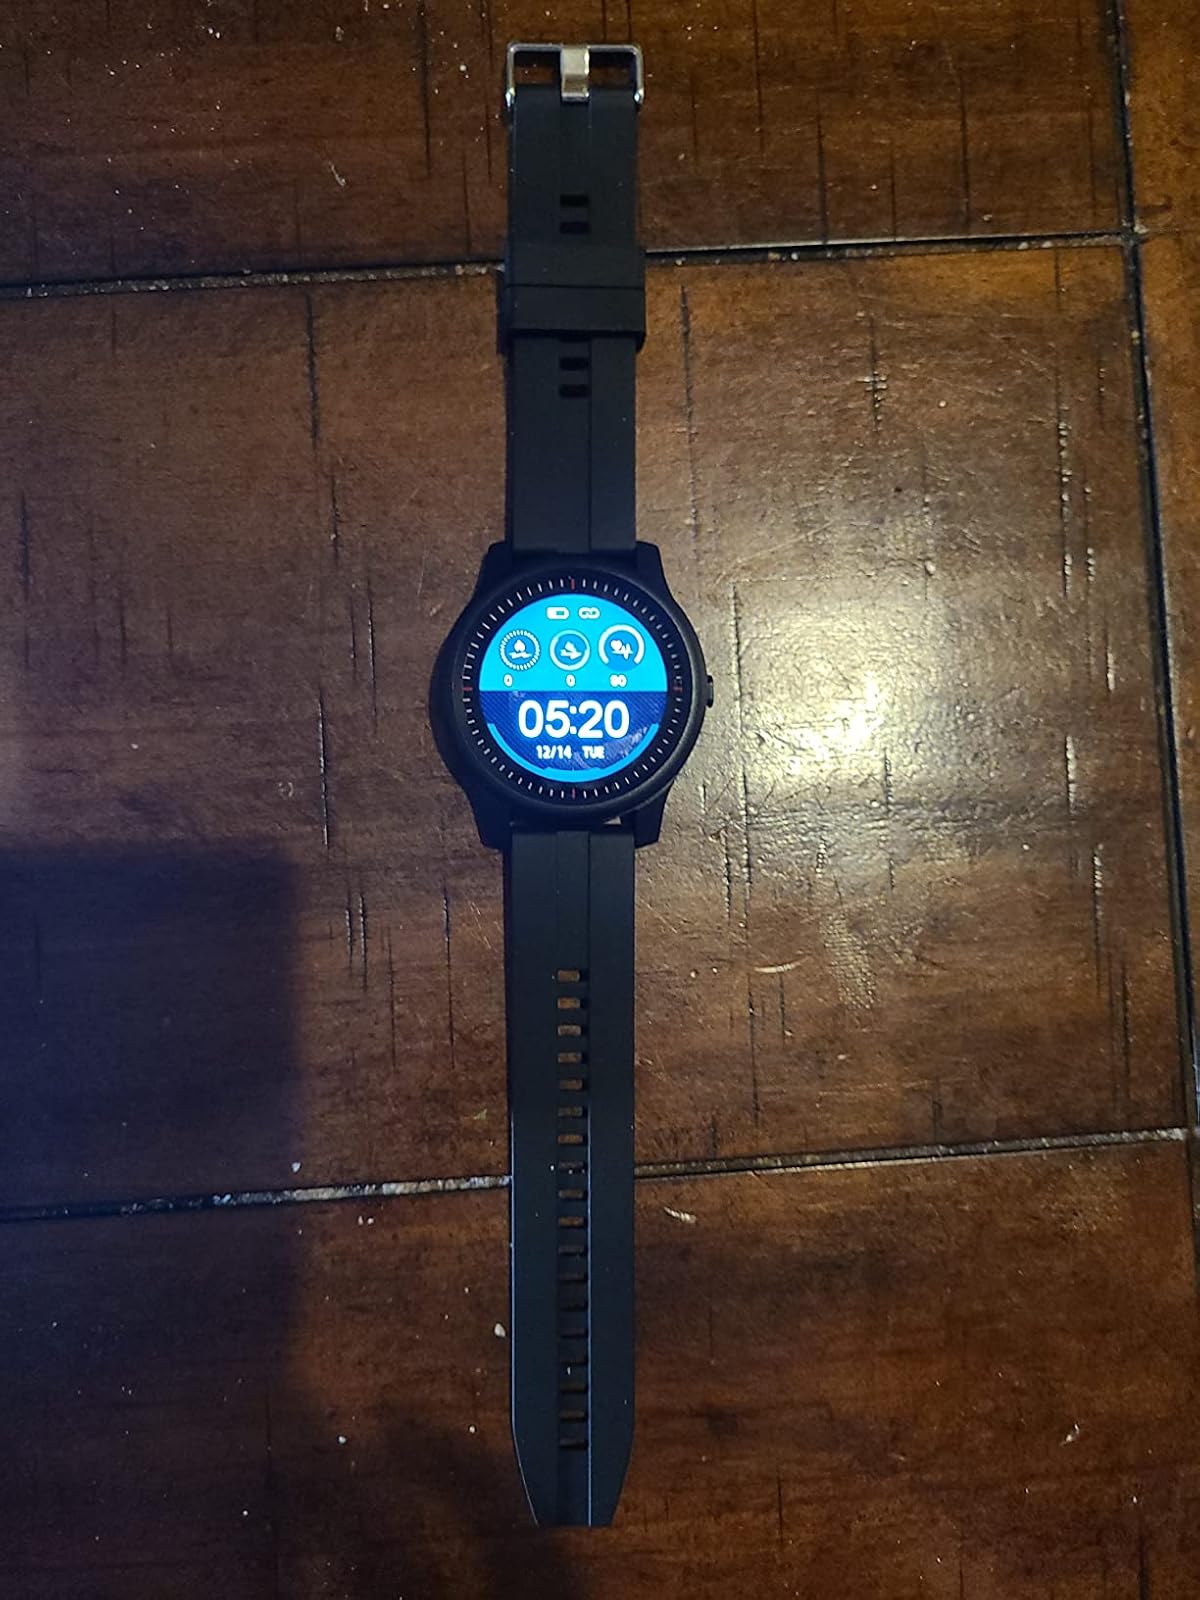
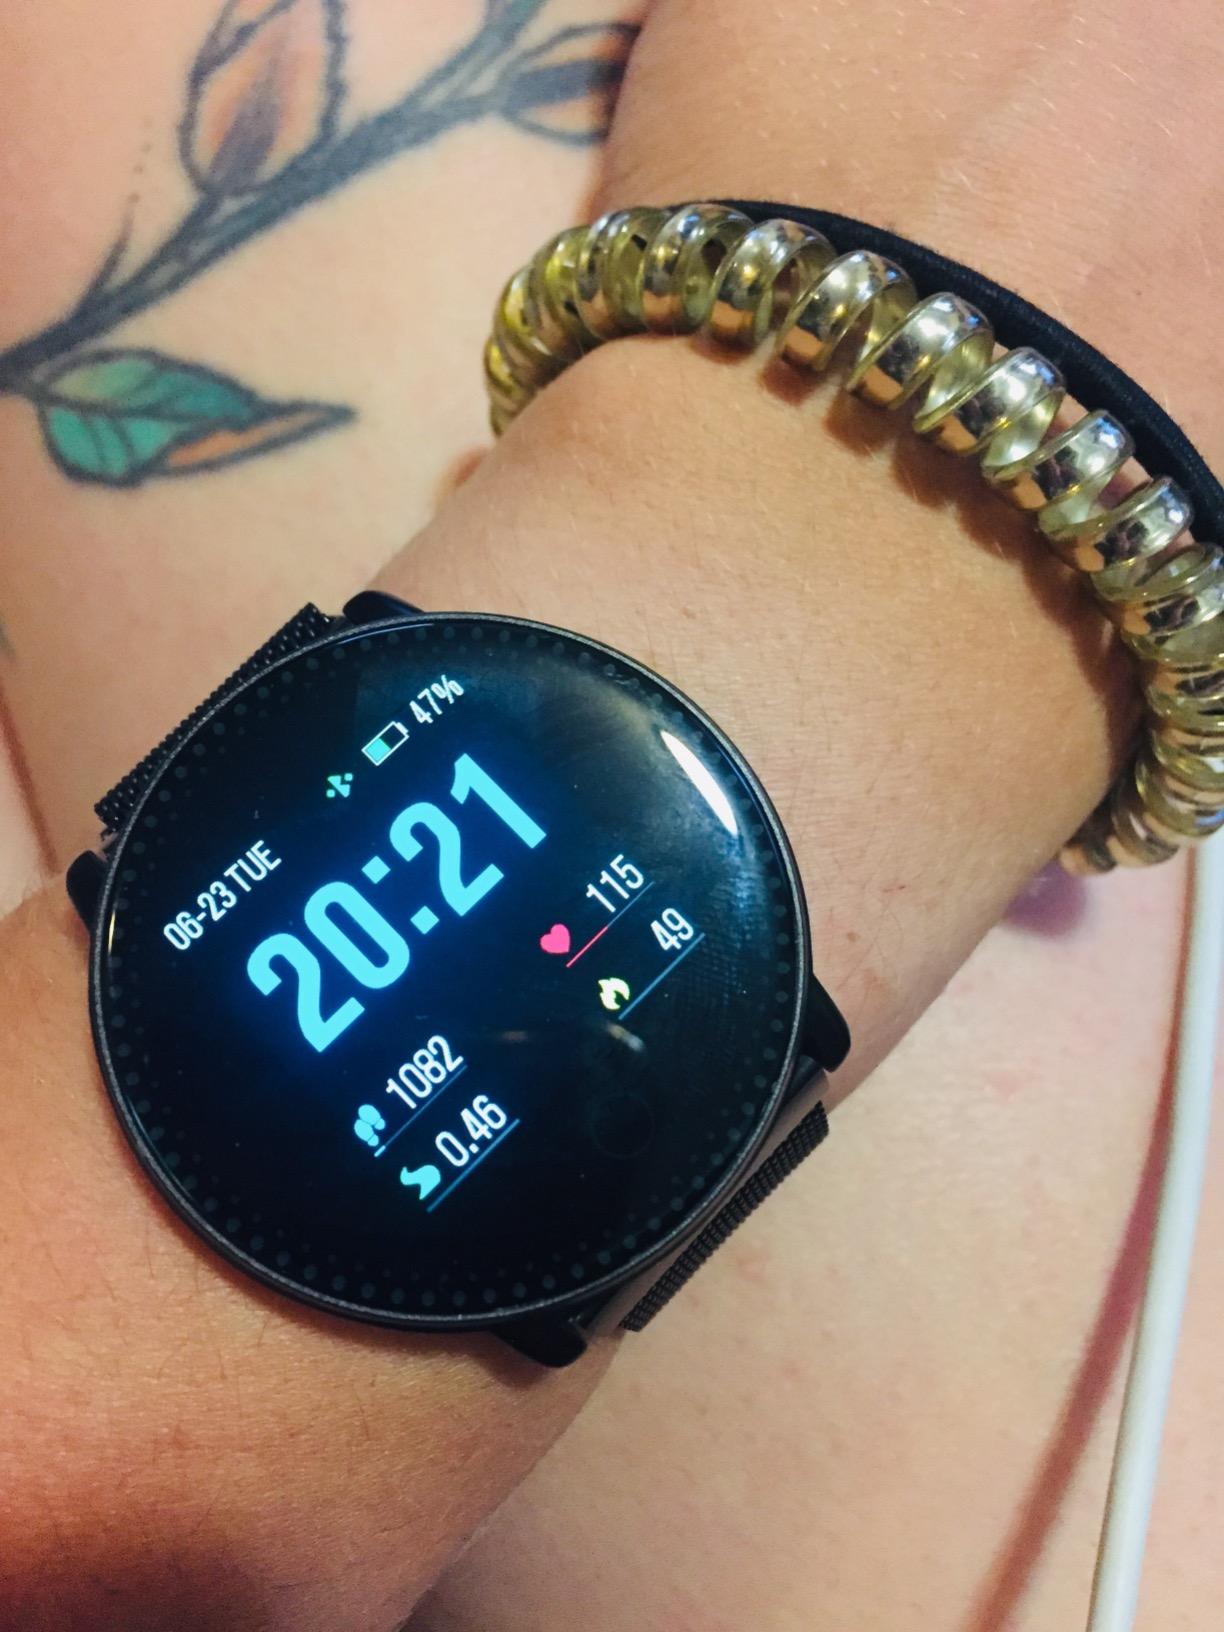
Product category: smartwatch
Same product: no